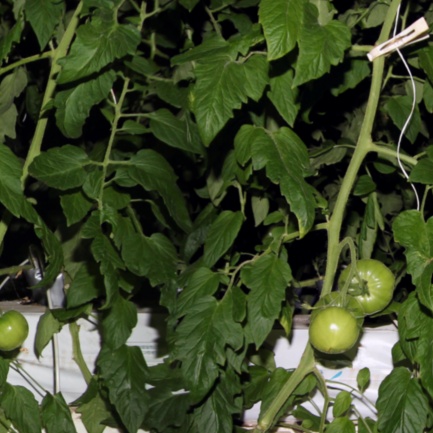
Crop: tomato